Saint Patrick

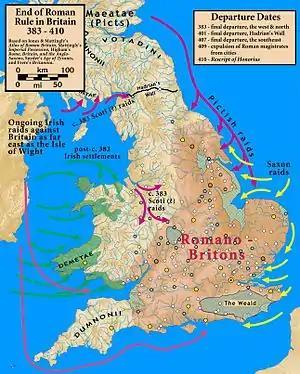
Late Roman Britain

The dates of Patrick's life are uncertain; there are conflicting traditions regarding the year of his death. His own writings provide no evidence for any dating more precise than the 5th century generally. His Biblical quotations are a mixture of the Old Latin version and the Vulgate, completed in the early 5th century, suggesting he was writing "at the point of transition from Old Latin to Vulgate", although it is possible the Vulgate readings may have been added later, replacing earlier readings. The "Letter to Coroticus" implies that the Franks were still pagans at the time of writing; their conversion to Christianity is dated to the period 496–508.